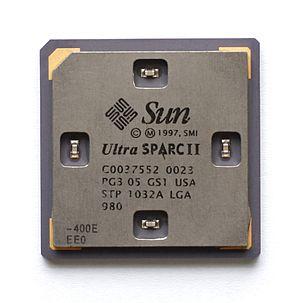
UltraSPARC II est une gamme de micro-processeurs conçue par Sun Microsystems en 1997. Ils fonctionnaient à des fréquences de 250 Mhz, jusqu'à 650 Mhz.